Selwyn College Library

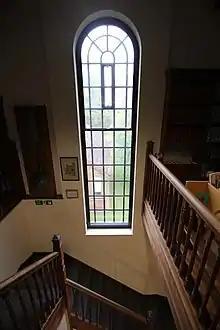
War Memorial Library (Staircase)

The Selwyn College Library has been housed in several different locations since the foundation of the College in 1882. The first library was housed in the Tower Room above the Gatehouse which was one of the first parts of the college completed in 1882. By 1895, the Selwyn College Library was moved to the old, temporary chapel inside of the first court. Students had to study by oil lamp, while dons had gas lighting; electricity was not installed in the college until 1923.